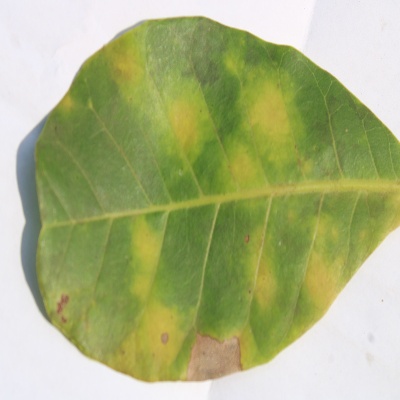
Crop: Cashew
Condition: anthracnose